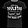
Label: T - shirt / top